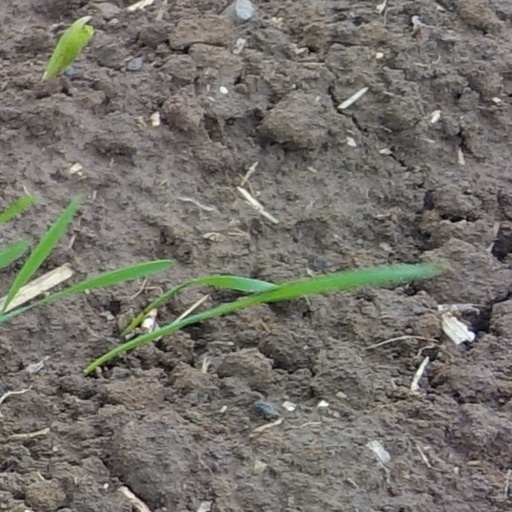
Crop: wheat